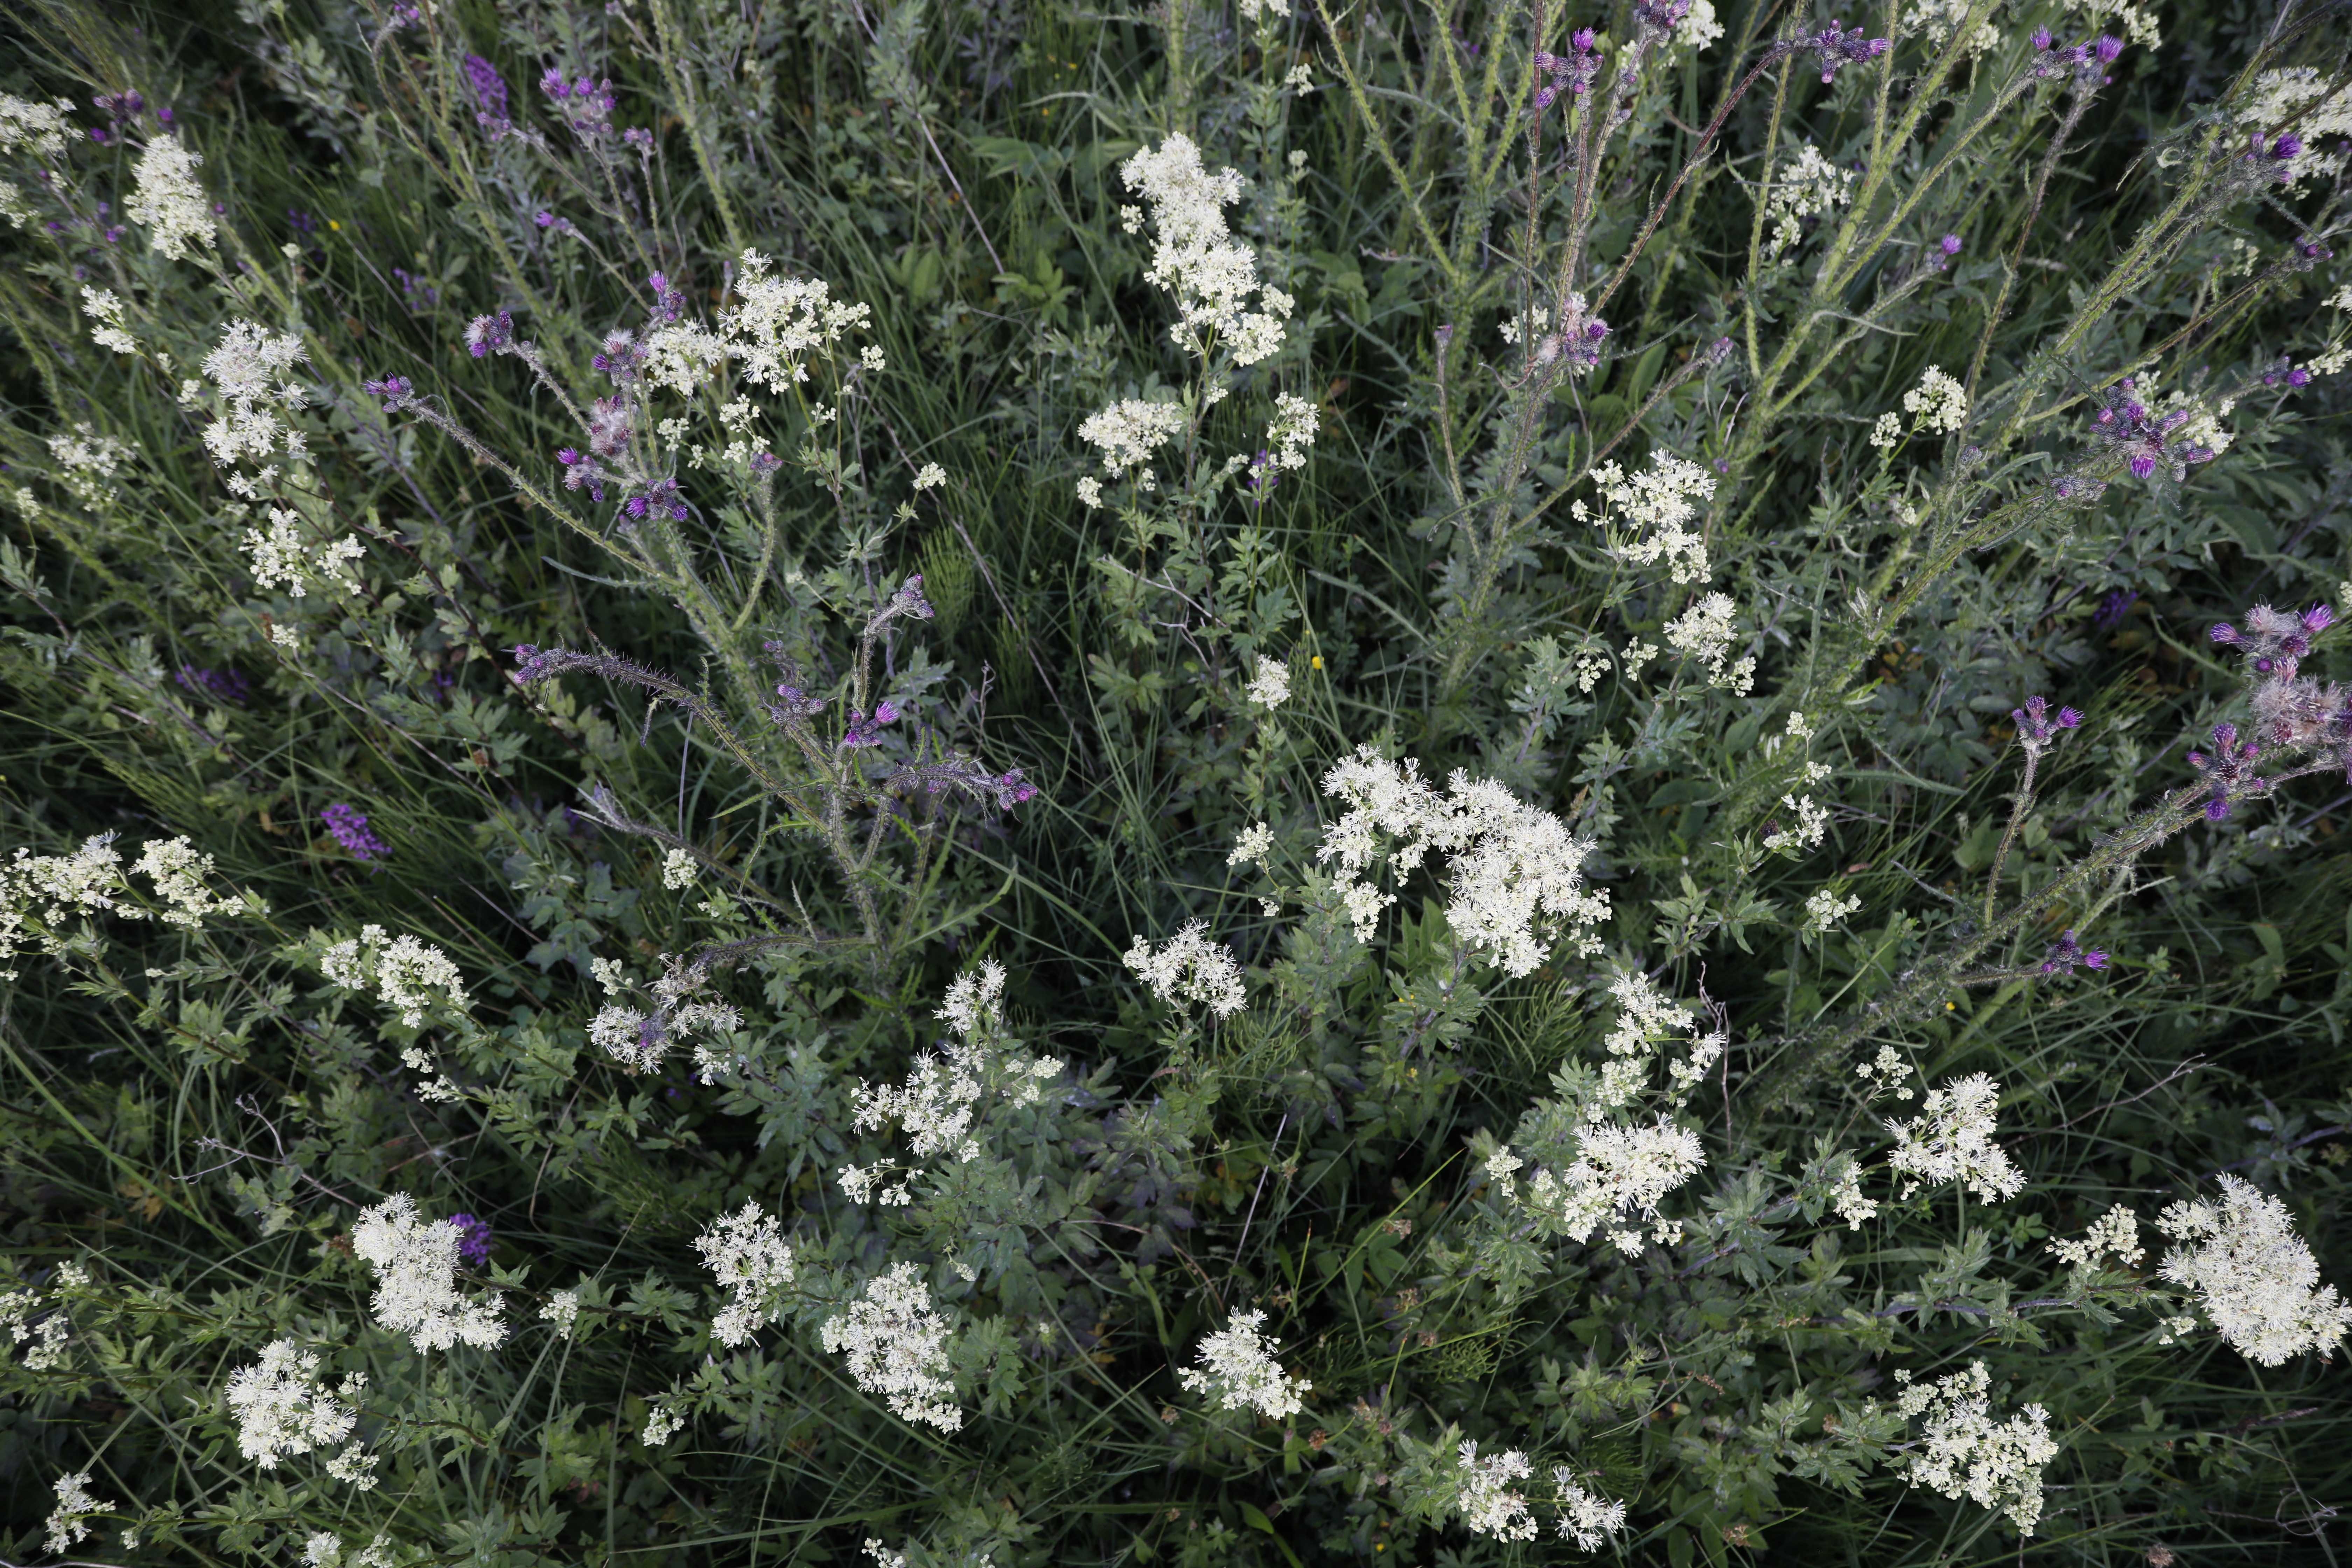
Plant species: Thalictrum flavum, Cirsium palustre